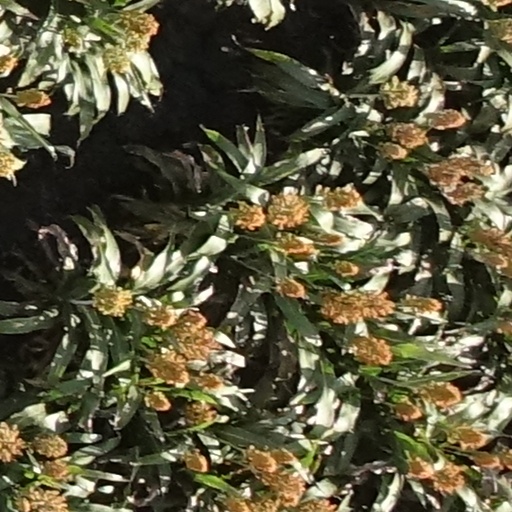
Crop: sorghum